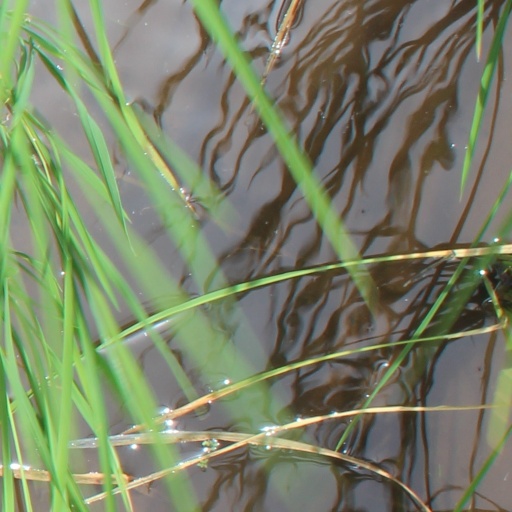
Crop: rice